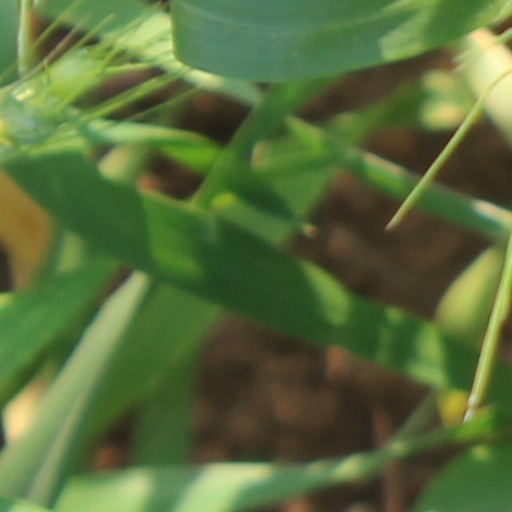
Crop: wheat